North Korean cult of personality

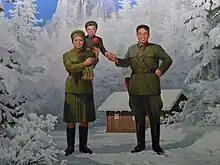
A painting of both Kim Jong Suk, the mother of Kim Jong Il, and Kim Il Sung

Kim Jong Suk, mother of Kim Jong Il, is described as "a revolutionary immortal" and "an anti-Japanese war hero [who] upheld the original idea and policy of Kim Il Sung and performed distinguished feats in the development of the movement for the women's emancipation in Korea." She is typified as a model revolutionary, wife, and maternal figure, and North Korean society looks to stories of her as examples of how to live life.